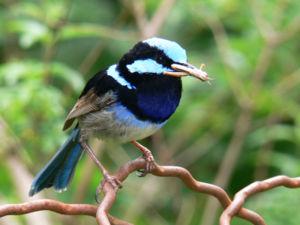
Le Mérion superbe est une espèce d'oiseaux de la famille des Maluridae, commun et familier en Australie du Sud-Est et en Tasmanie. L'espèce présente un fort dimorphisme sexuel : le mâle en plumage nuptial a la calotte, les couvertures parotiques, le manteau et les plumes de la queue d'un bleu éclatant ; les mâles non reproducteurs, les femelles et les jeunes ont un plumage plus uniforme dans les tons de gris-brun. Ce dimorphisme a par le passé valu à l'espèce d'être considérée comme polygame, les oiseaux ternes étant systématiquement pris pour des femelles.